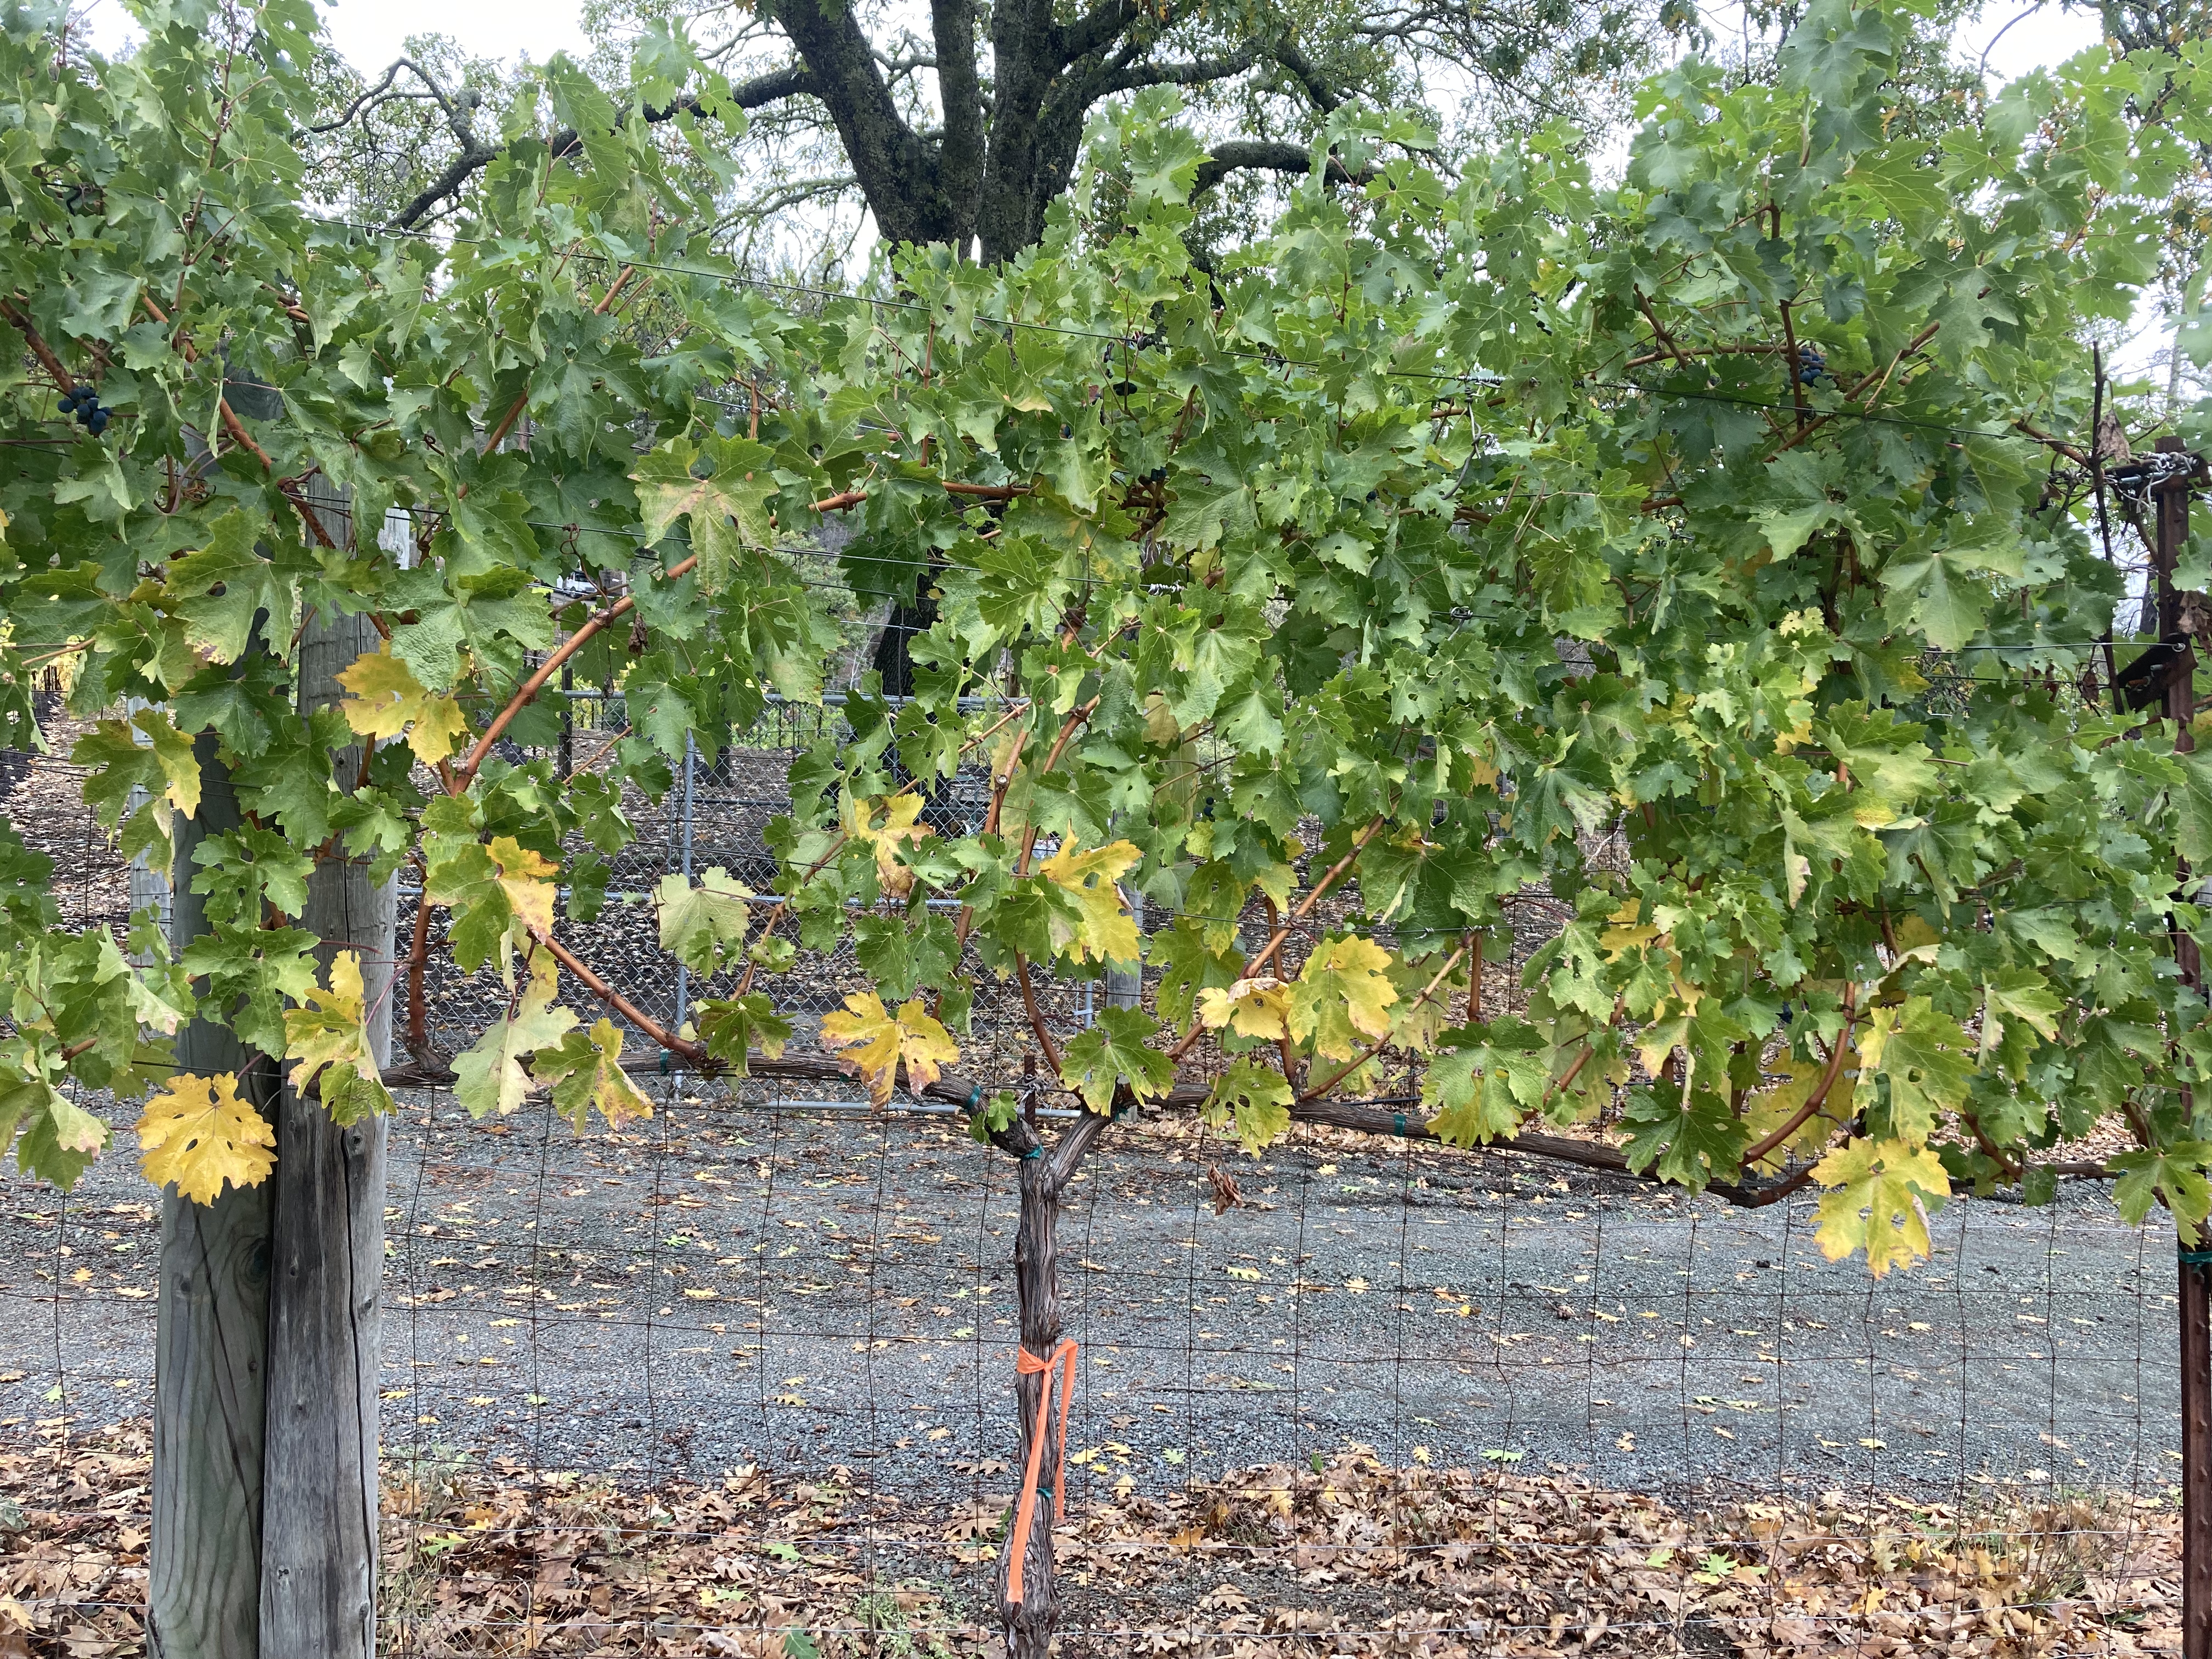
Label: No Virus